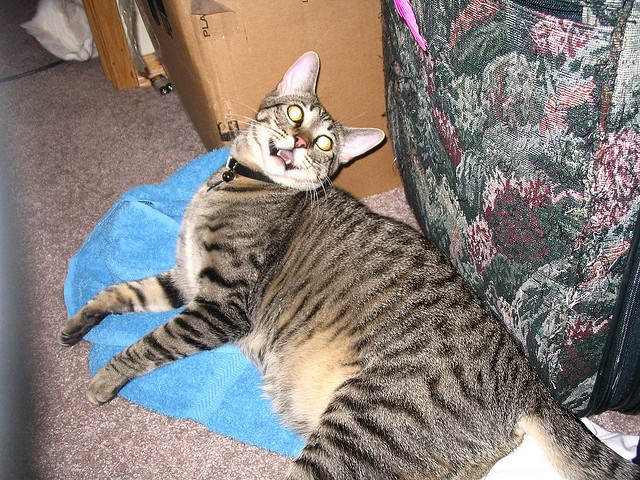
A cat is laying on the floor beside a suitcase and staring upward with its mouth open.
a fat cat laying on a towel next to a chair
A cat laying in the floor on a blue towel.
A cat lying on a blue towel looks up at the camera.
a cat layind down by a chair looking into a camera